Kevin Huerter

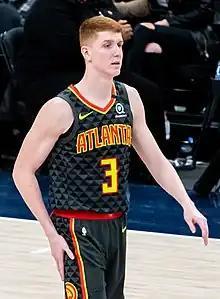
Huerter with the Atlanta Hawks in 2020

Kevin Joseph Huerter (born August 27, 1998) is an American professional basketball player for the Chicago Bulls of the National Basketball Association (NBA). Nicknamed "Red Velvet", he played college basketball for the Maryland Terrapins.